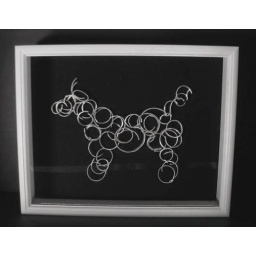
Made from trimmings of sterling silver, in a white shadow box